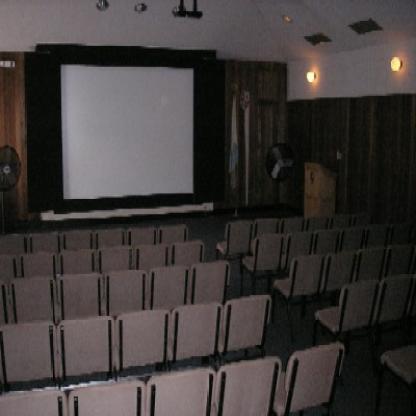
Scene: Indoor